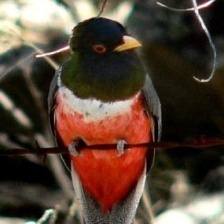
Species: ELEGANT TROGON
Scientific name: TROGON ELEGANS